USS Picking

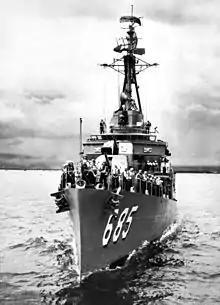
"Picking" off Oahu, 1963.

In response to the Korean War, "Picking" recommissioned 26 January 1951. Following duty out of Newport, Rhode Island, she arrived at Yokosuka, Japan, 4 May 1953. Off Korea she operated with Task Forces 77 and 95, conducting shore bombardment with 95 and saved one naval aviator. Upon completion of Korean duty, she departed Sasebo, Japan on 5 August, and proceeded via the Suez Canal to Boston arriving 2 October.